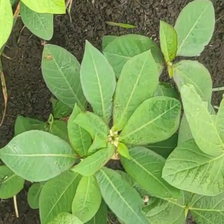
Weed species: Moti_dudhi(Euphorbia_geneculata_L)